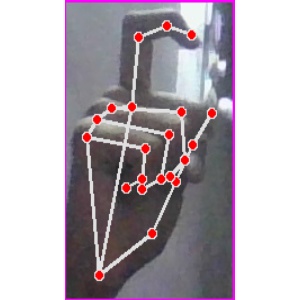
अक्षर: ट